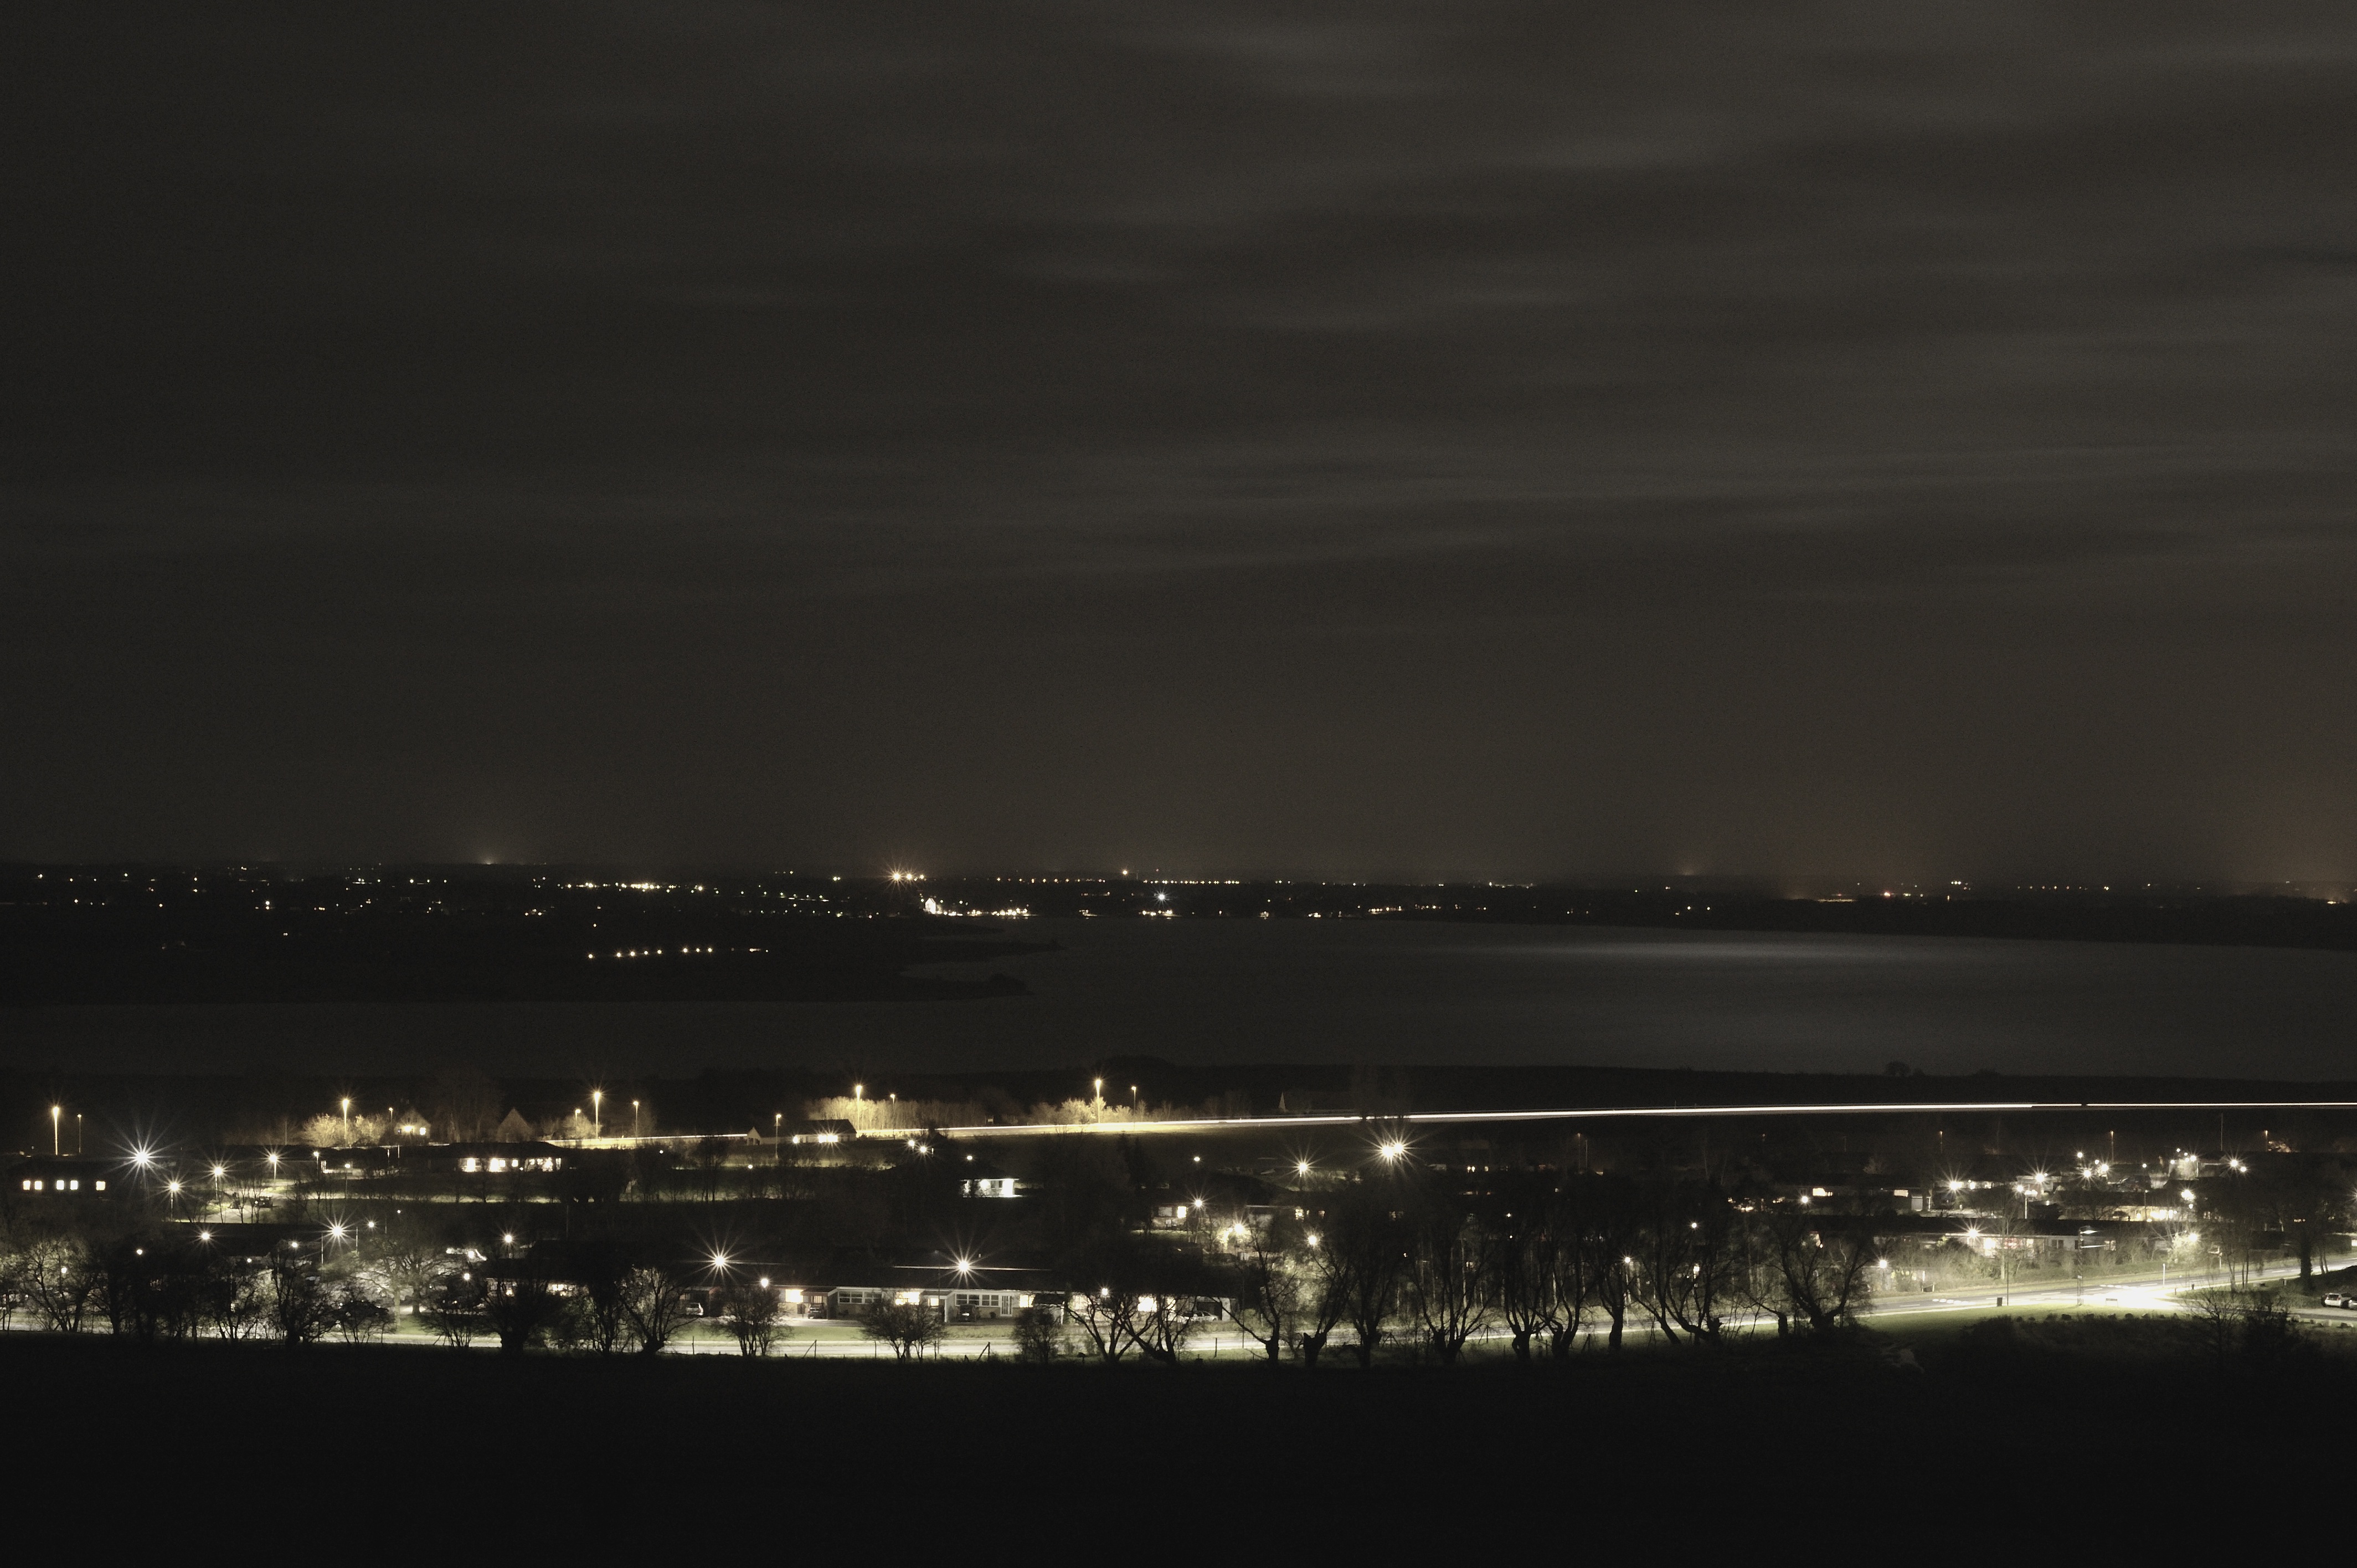
horizon, light, cloud, sky, skyline, traffic, night, dawn, city, dusk, evening, reflection, weather, darkness, urbanization, infrastructure, midnight, cities, street lighting, atmospheric phenomenon, atmosphere of earth